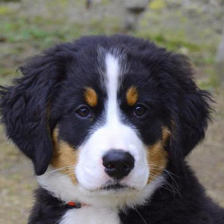
Label: animals